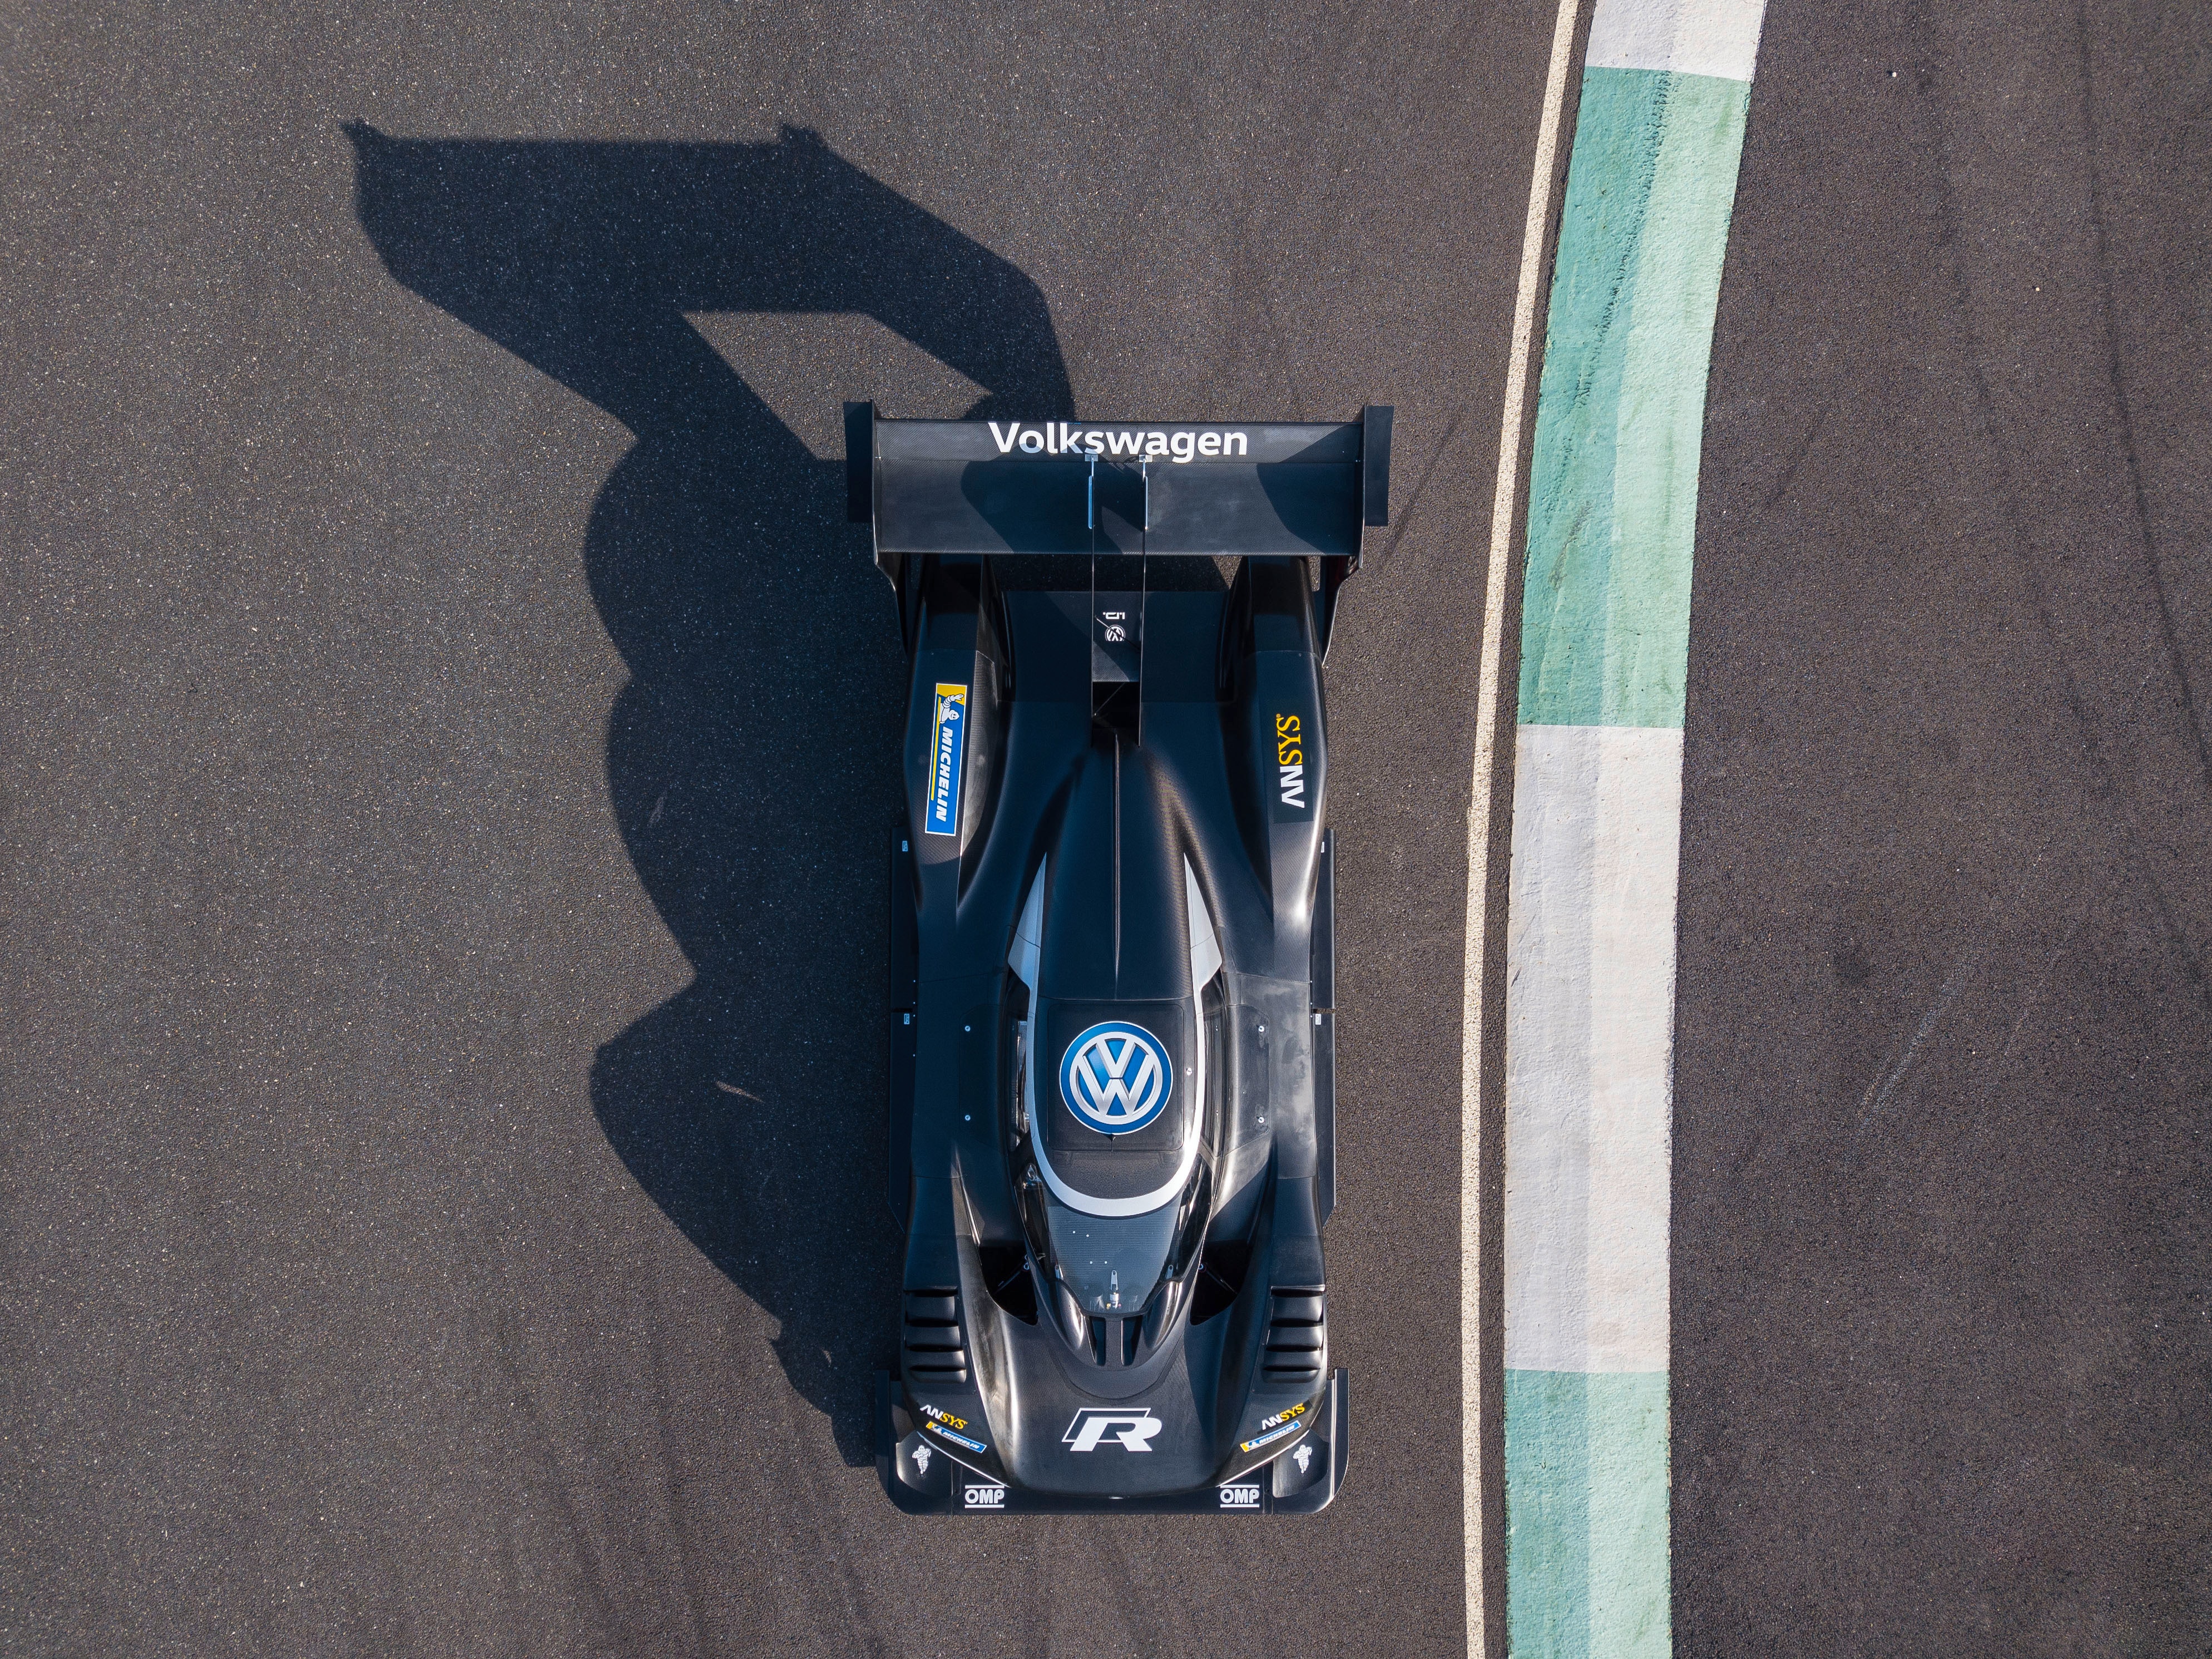
vehicle, car, compact car, race car